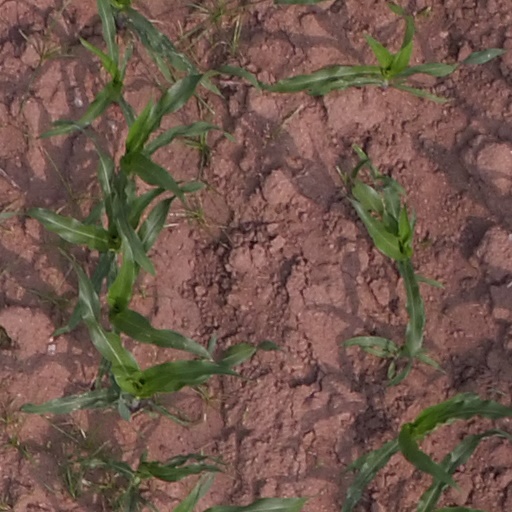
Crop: maize; corn